Djibouti

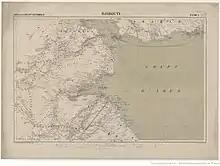

The Walashma dynasty are regarded by scholars as the founders of the Ifat Sultanate. Ifat first emerged when Umar Ibn Dunyā-ḥawaz, later to be known as Sultan Umar Walasma, carved out his own kingdom and conquered the Sultanate of Shewa located in northern Hararghe. In 1288 Sultan Wali Asma successfully imposed his rule on Hubat, Zeila and other Muslim states in the region. Taddesse Tamrat explains Sultan Walashma's military acts as an effort to consolidate the Muslim territories in the Horn of Africa in much the same way as Emperor Yekuno Amlak was attempting to consolidate the Christian territories in the highlands during the same period.